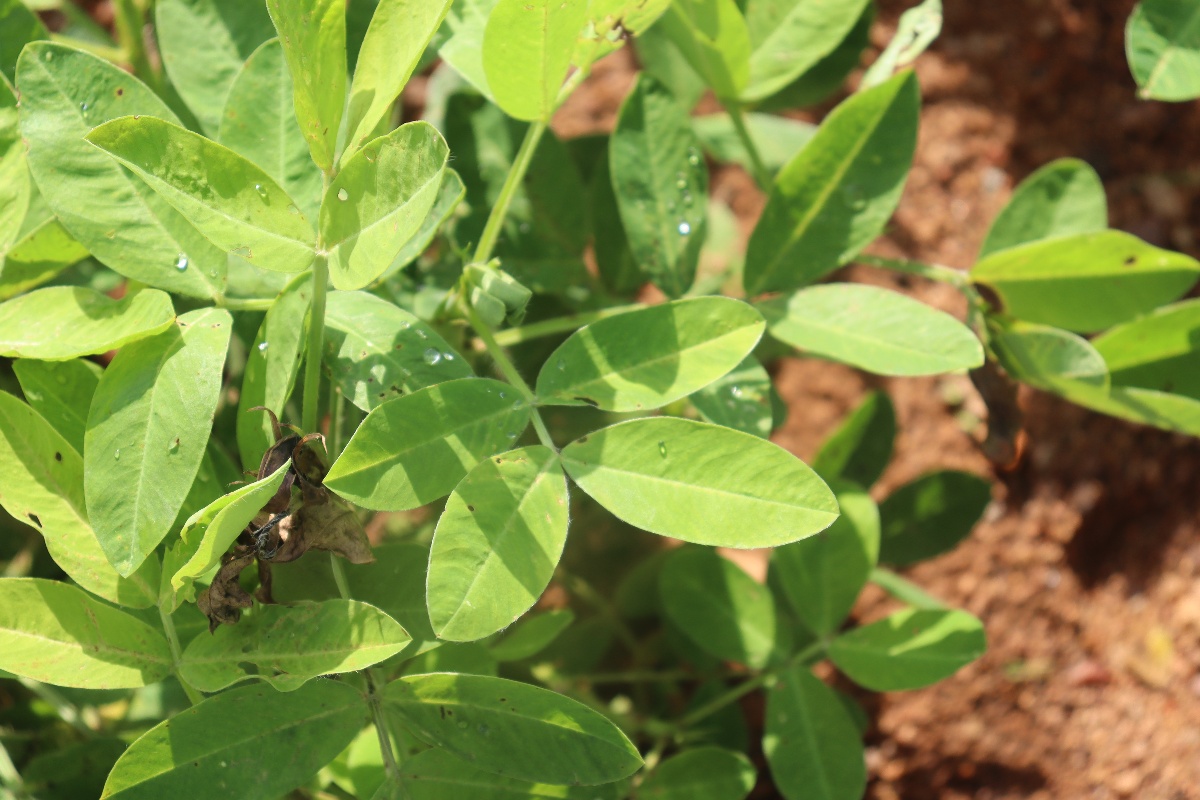
Label: early_leaf_spot